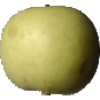
Label: Apple Golden 3